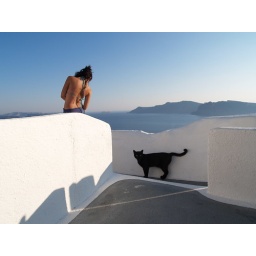
A black cat. A girl in bikini. My neighbors. Traditional House. OIA, Santorini. Greece